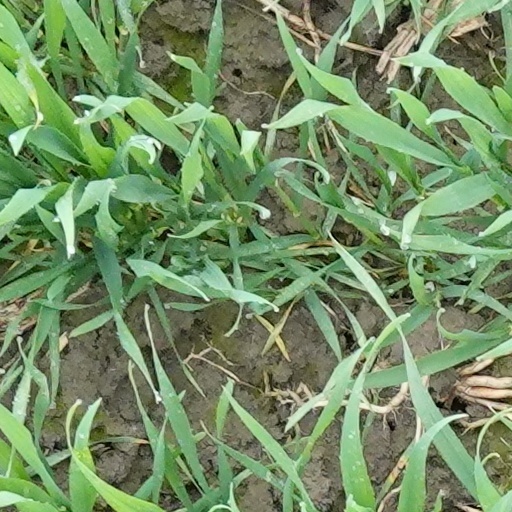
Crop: wheat